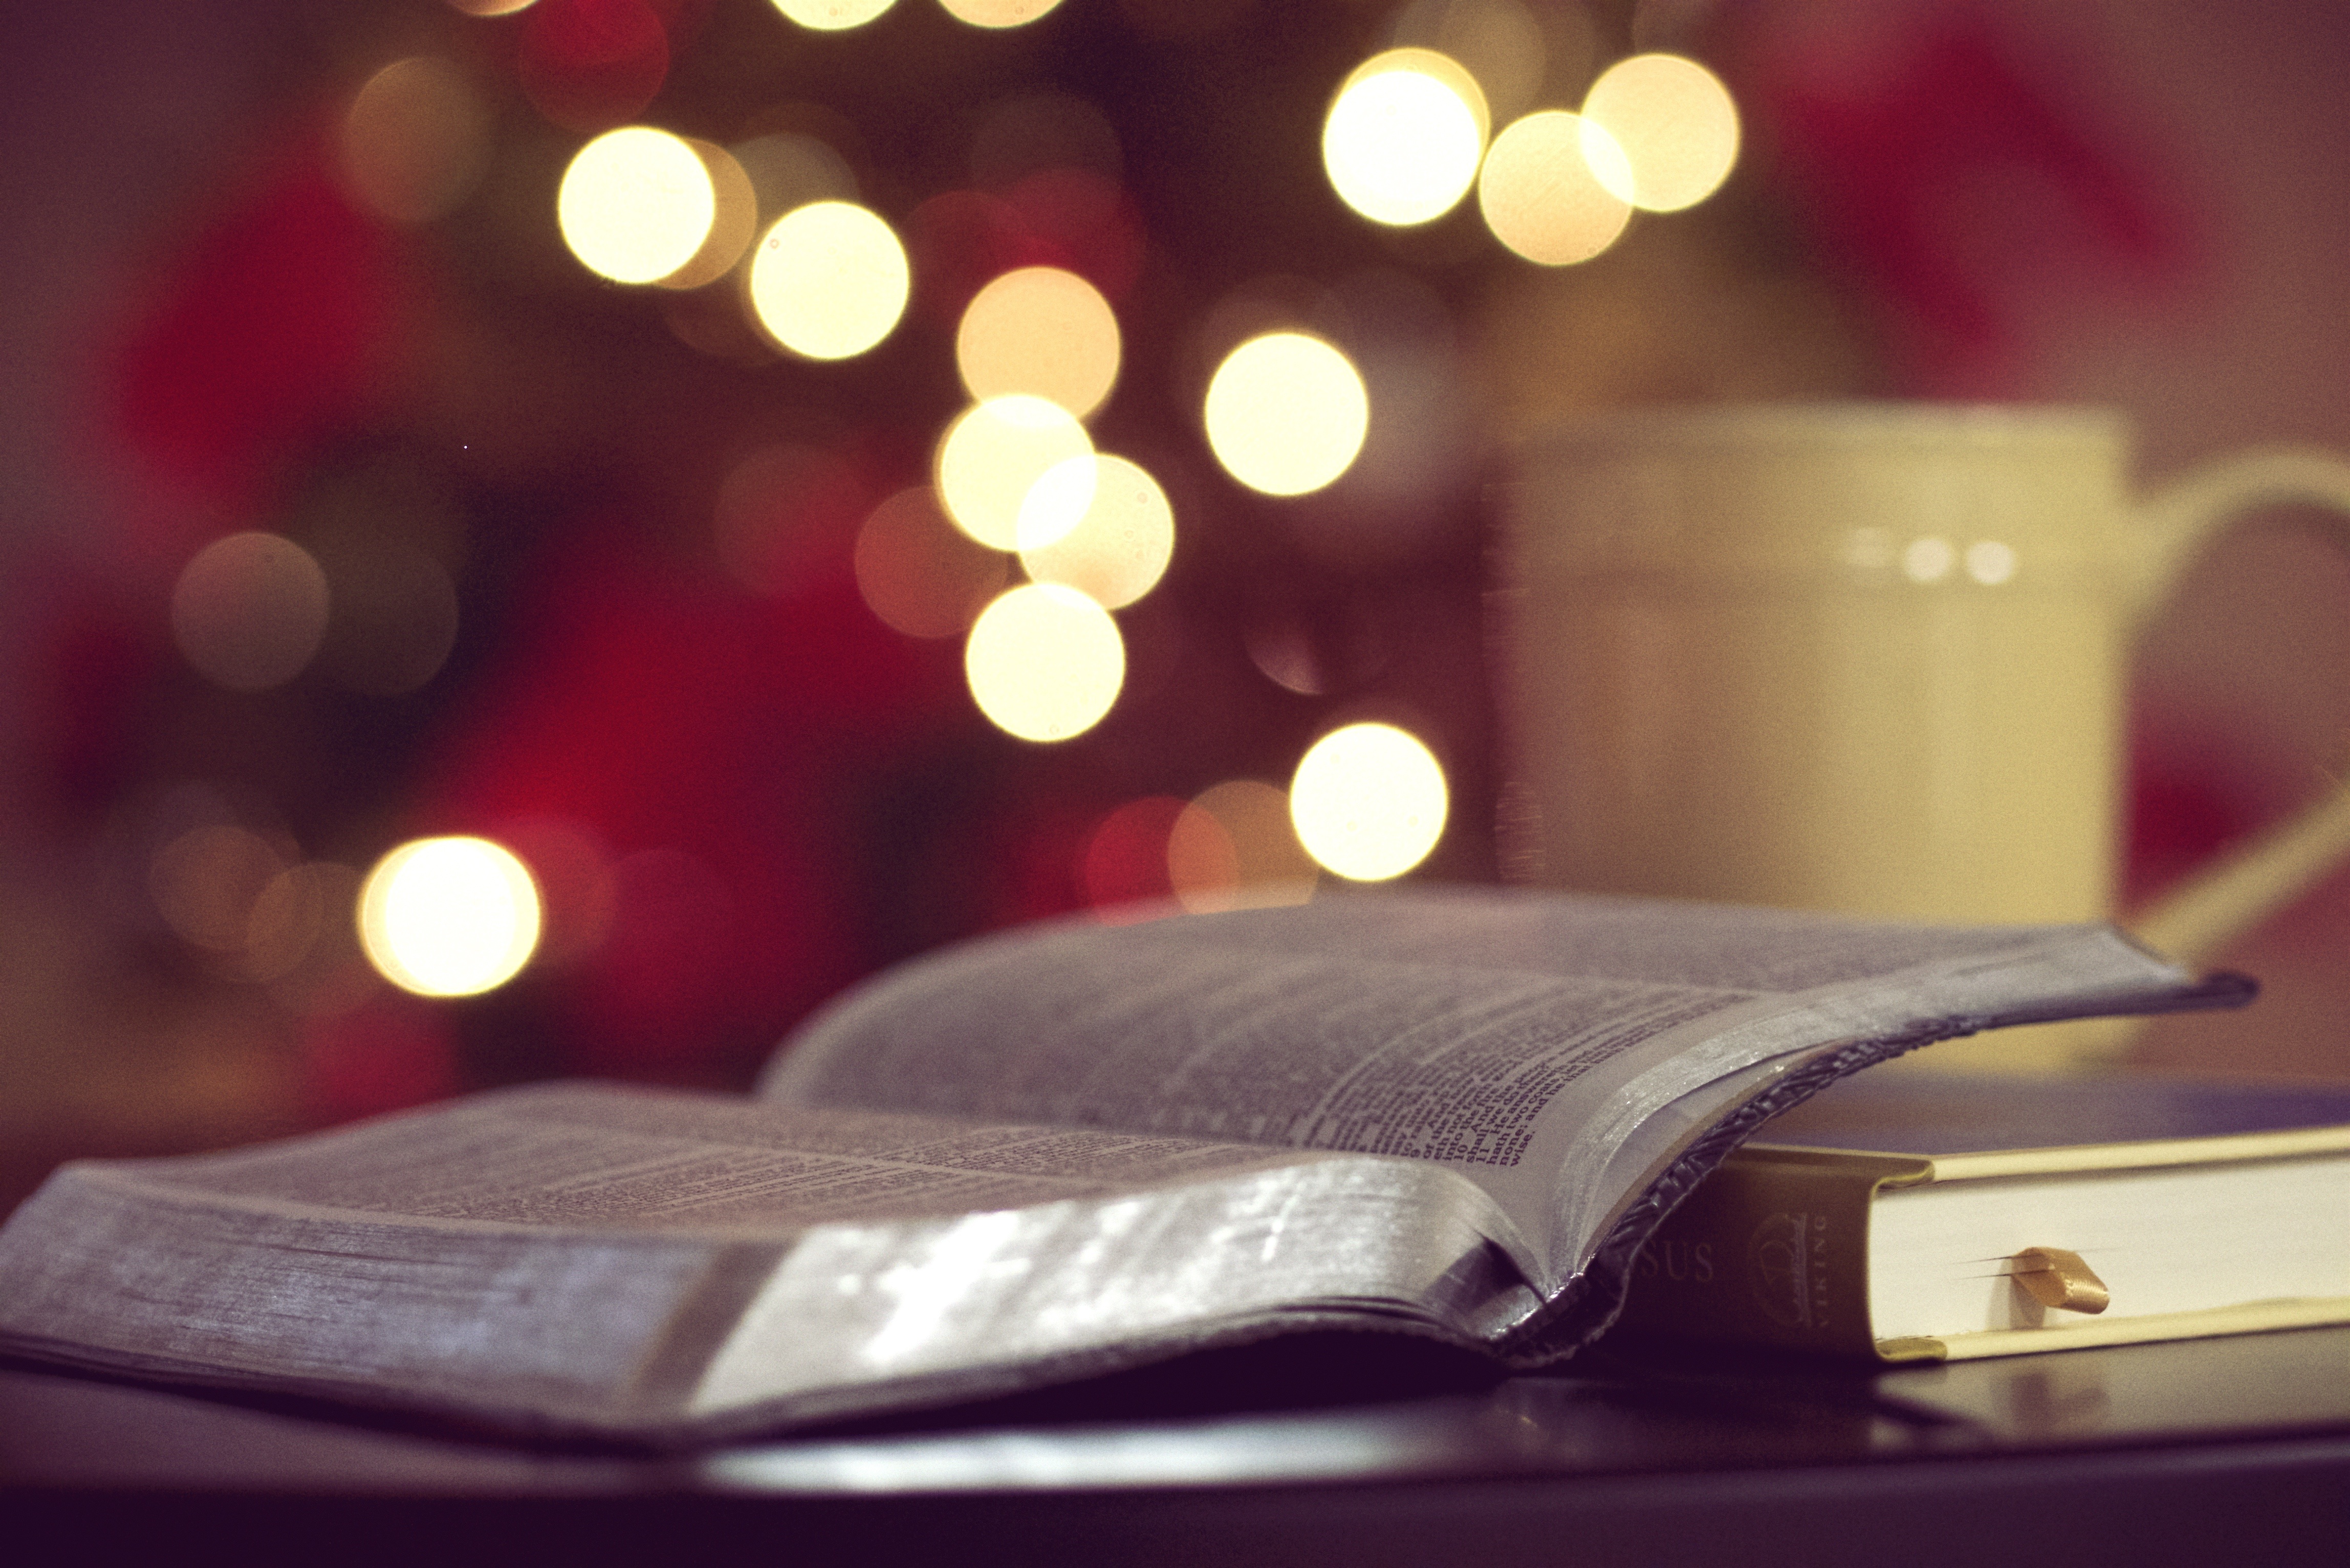
desk, table, coffee, light, red, color, cross, christian, lighting, christmas tree, bible, holy bible, study, books, jesus, christianity, xmas, shape, god, new testament, genesis, macro photography, holy spirit, old testament, bookmarks, holy ghost, verses, chapters, revelations, god's word, christmas background